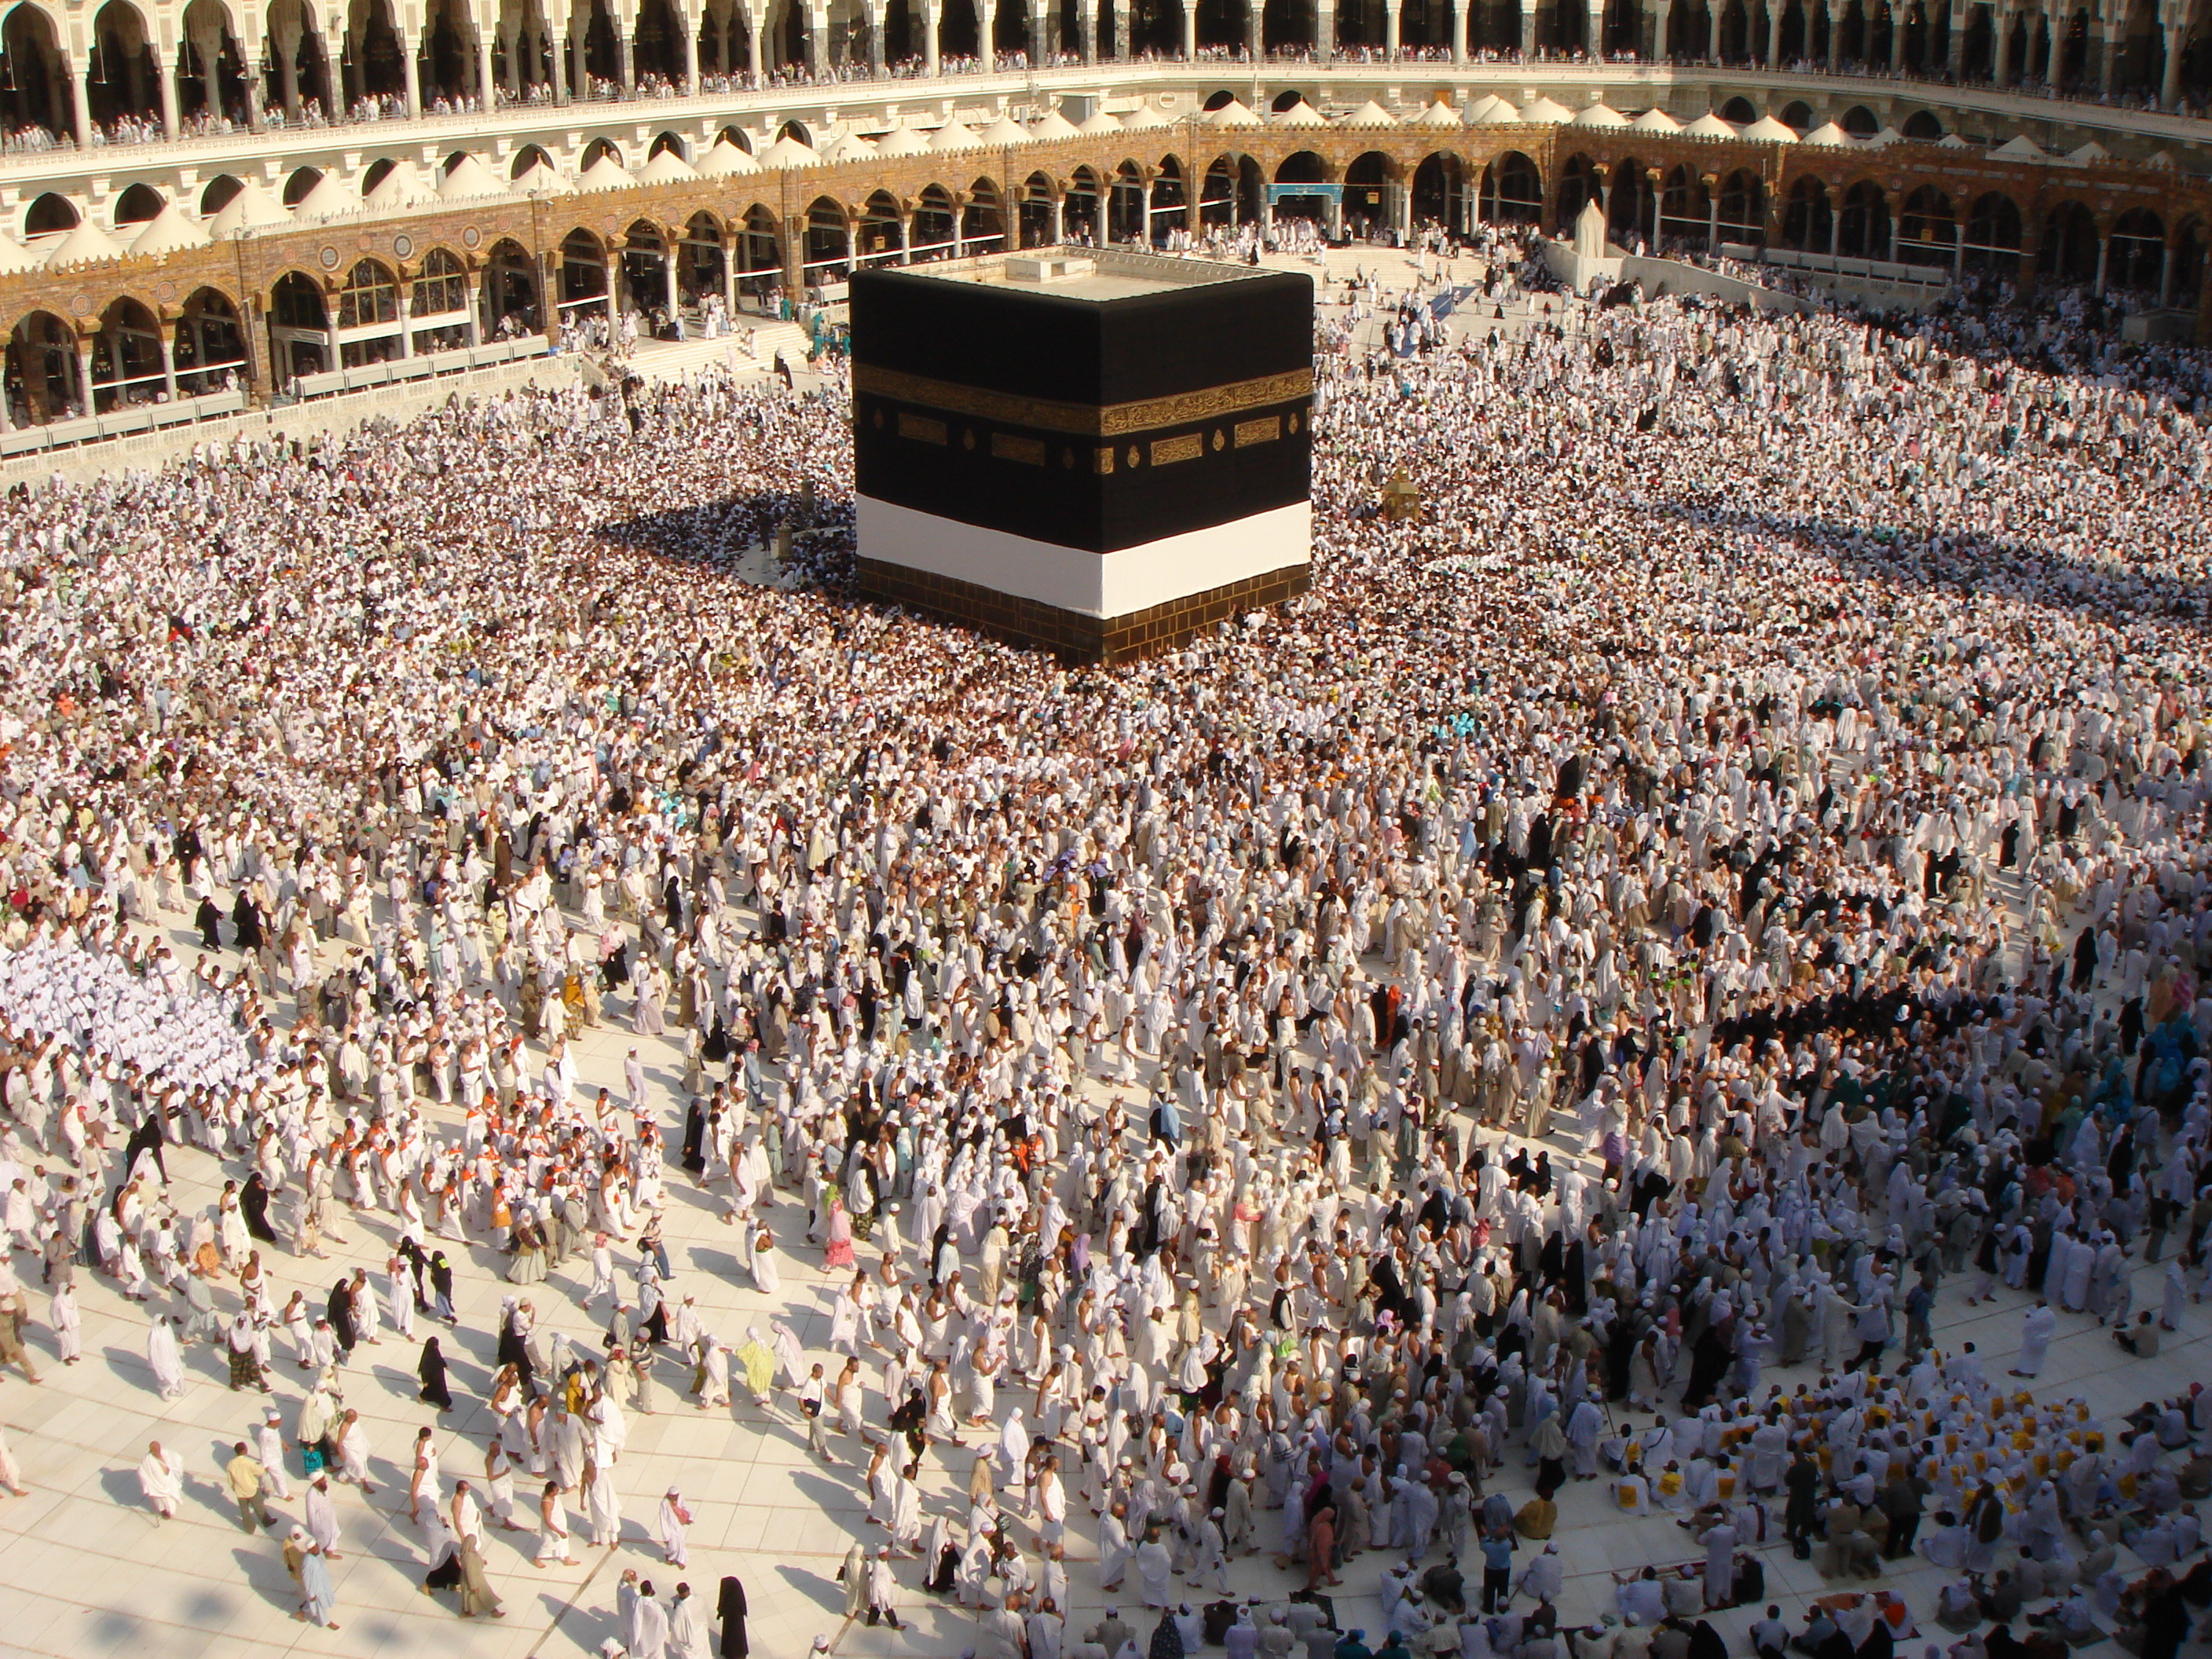
natural, mecca, briefcase, city, human settlement, pilgrimage, crowd, architecture, audience, stadium, sport venue